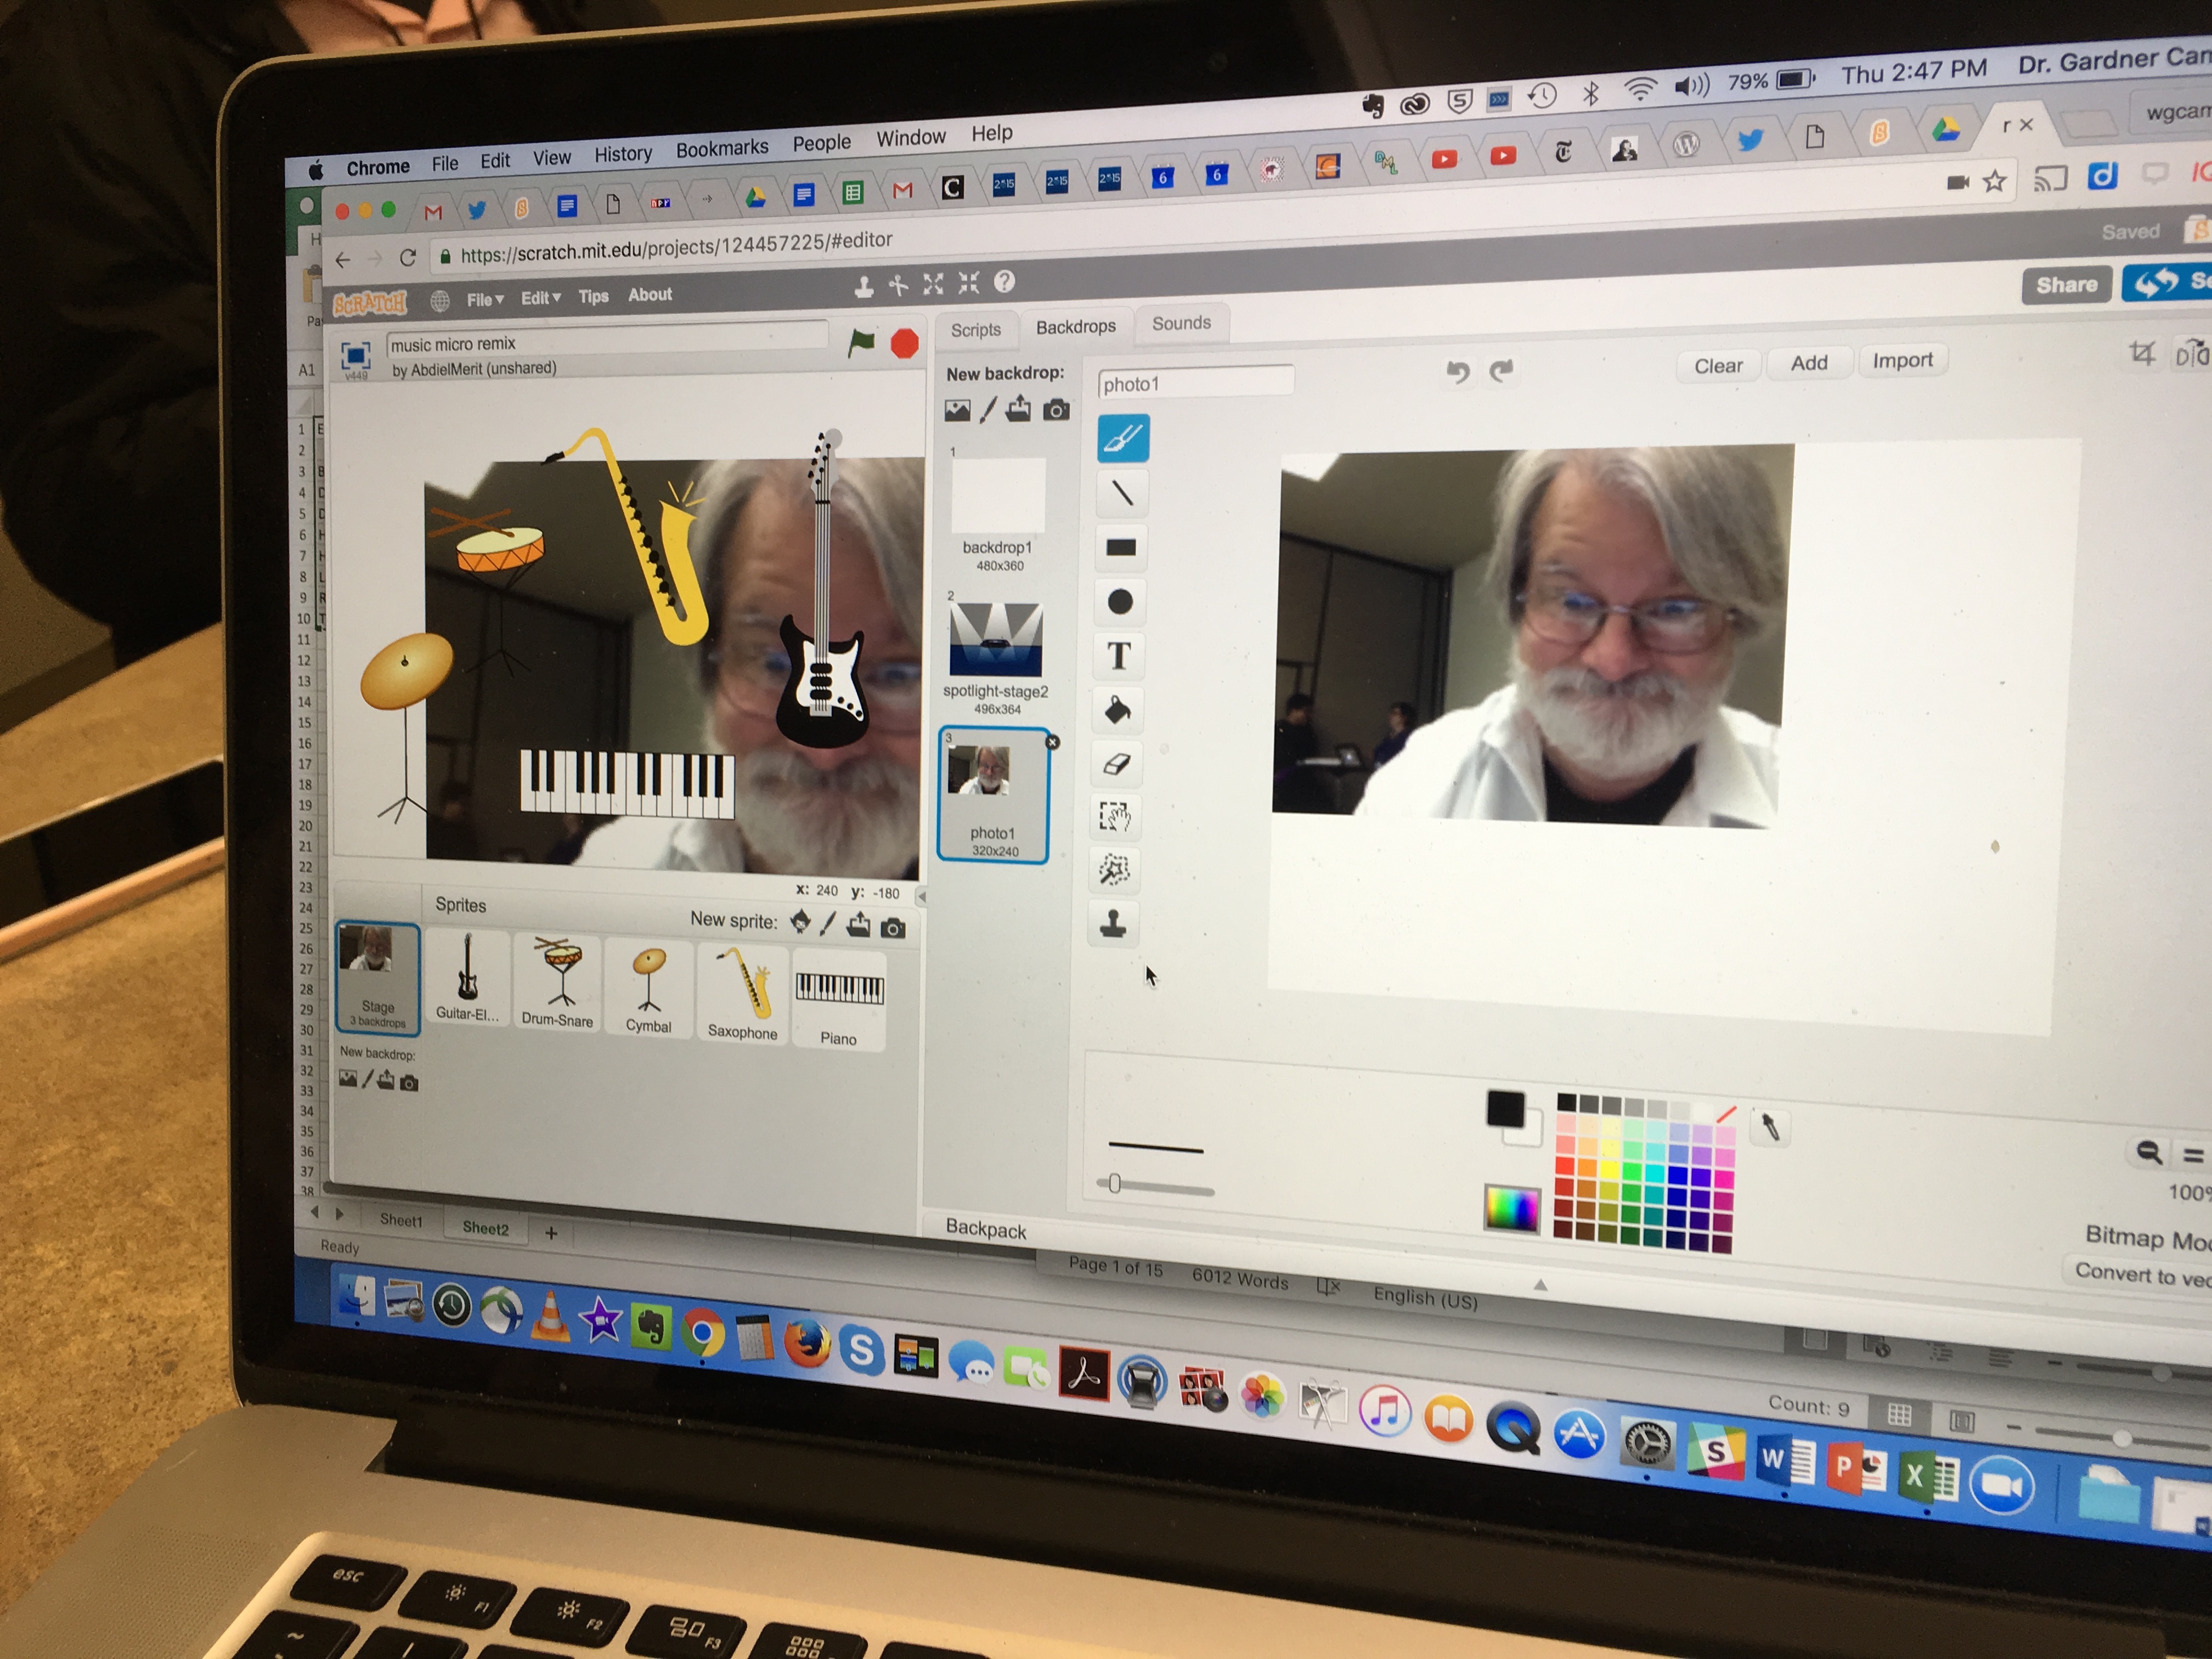
product, design, 2016dml, multimedia, screenshot, editing, personal computer, computer program, multimedia software